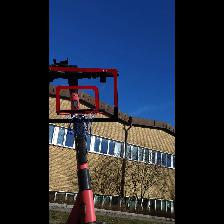
Label: NonHuman